Todd Manning and Marty Saybrooke rape storylines

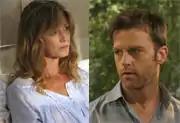
Haskell as amnesiac Marty, with St. John as "Todd" physically revised in the 2008 "re-rape" storyline.

St. John was initially brought on as Todd Manning posing as character Walker Laurence. In 2011, with Howarth's return as Todd, the writers decided to rewrite this and instead have St. John's character revealed as Todd's identical twin brother, Victor Lord, Jr., conditioned to believe he was Todd and to thereby assume Todd's identity. This made it so that Todd never raped Marty for a second time.